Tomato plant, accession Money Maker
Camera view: bottom (45 deg); turntable rotation: 0 degrees
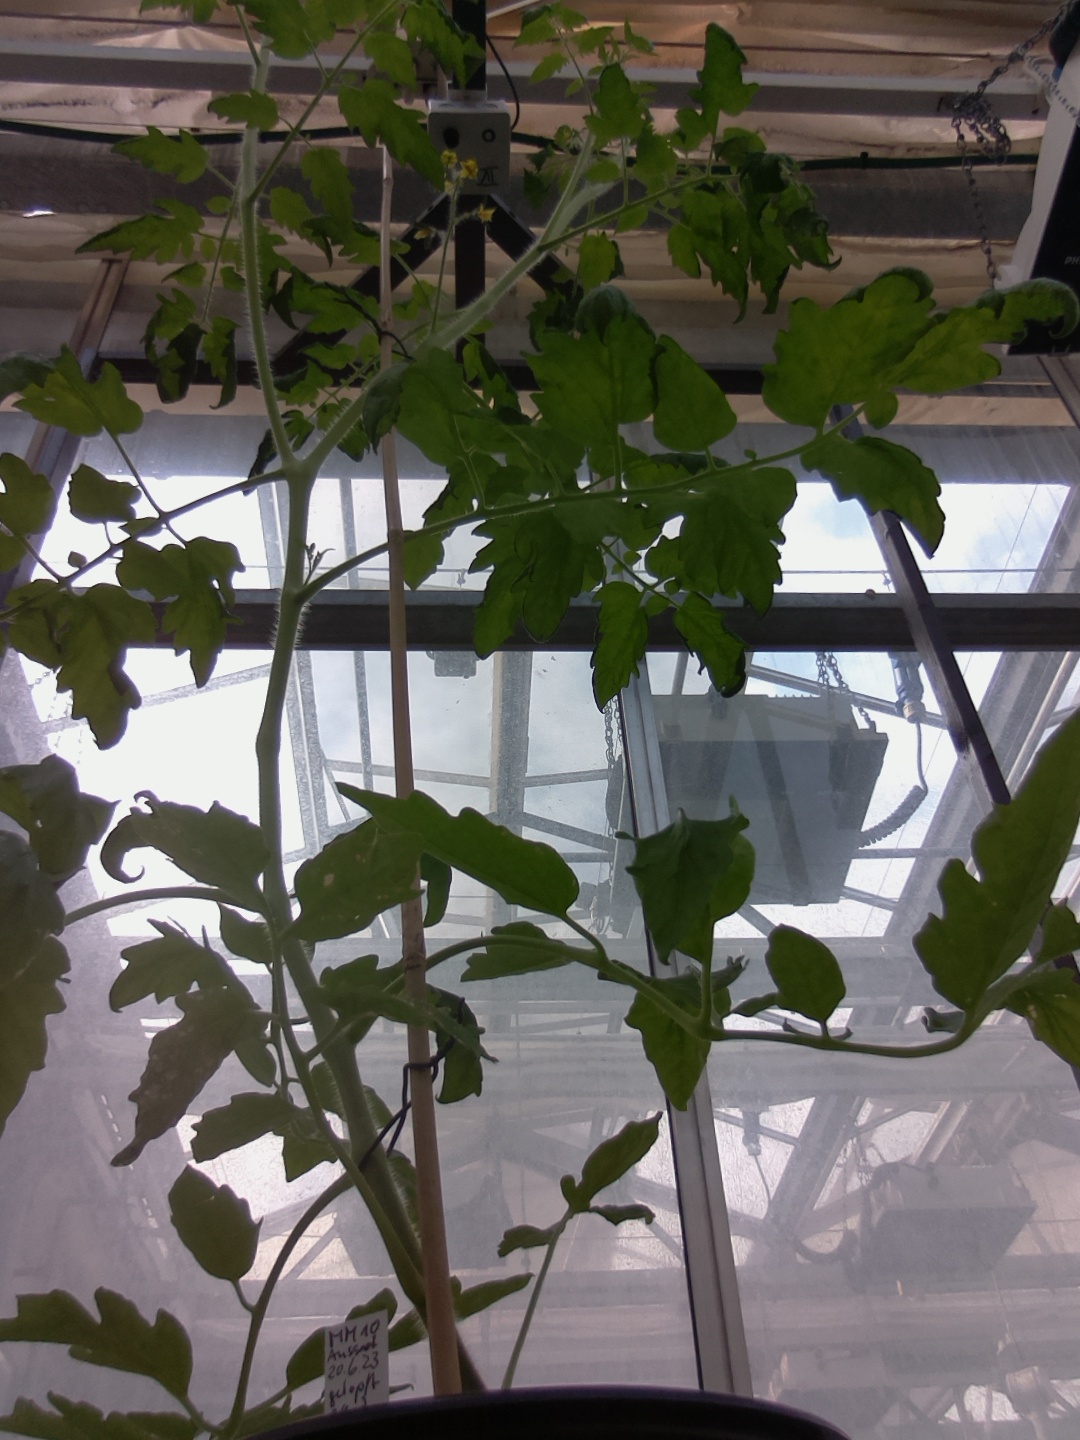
BBCH growth stage 65: Full flowering, 50%-60% of flowers open, first petals falling